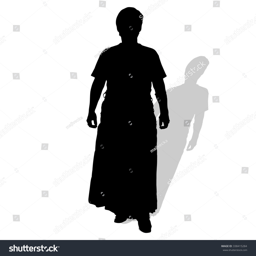
vector silhouette of a woman on a white background .